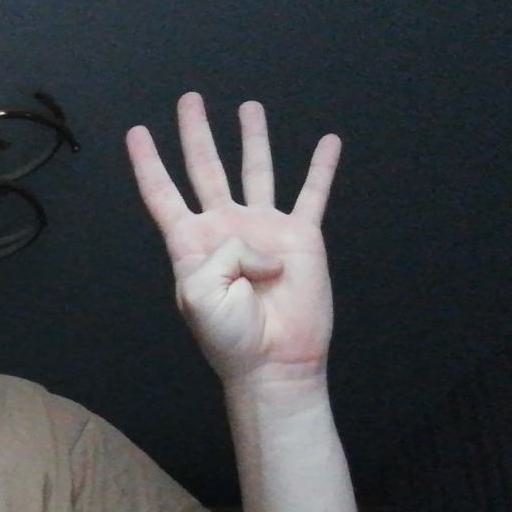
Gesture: four